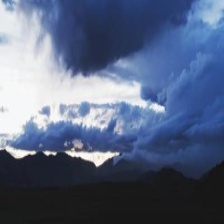
Cloud type: Stratocumulus